Abgar V

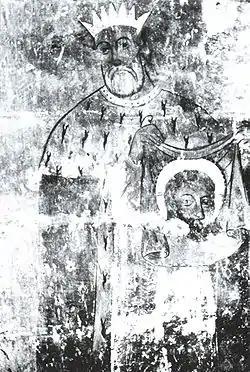
Fresco from Varaga St. Gevorg church chapel showing king Abgar with image of Christ

Abgar was described as "king of the Arabs" by the Roman historian Tacitus, a near-contemporary source. The 5th-century Armenian historian Moses of Chorene depicted Abgar as an Armenian, but modern scholarly consensus agree that the Abgarids were in fact an Arab dynasty.